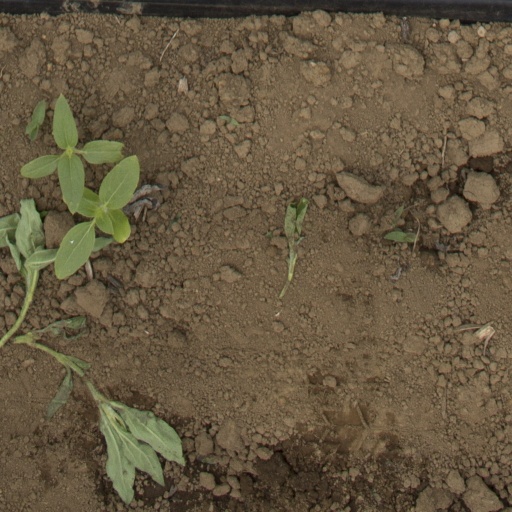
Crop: Jerusalem artichoke